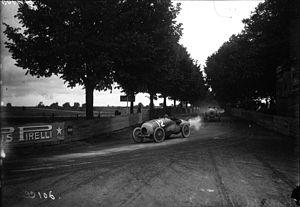
Le Baron Pierre de Vizcaya ou Pedro de Vizcaya, né le 5 juillet 1894 à Altorf et décédé le 15 juillet 1933 à Paris, est un pilote automobile espagnol.